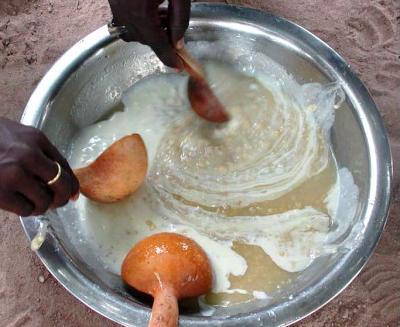
Hii ni mkono ya watu wawili wakichanganya kitu ndani ya bakuli kubwa la chuma. Mmoja anaonekana kushikilia kijiko kikubwa cha mbao au cha asili na kuchanganya mchanganyiko unaoonekana kuwa maji maji na wenye rangi ya kahawia nyeupe. Mwingine ana mkono wake karibu na bakuli akishikilia kitu kinachoonekana kama kibuyu kidogo kilichokatwa au chombo kingine cha asili.